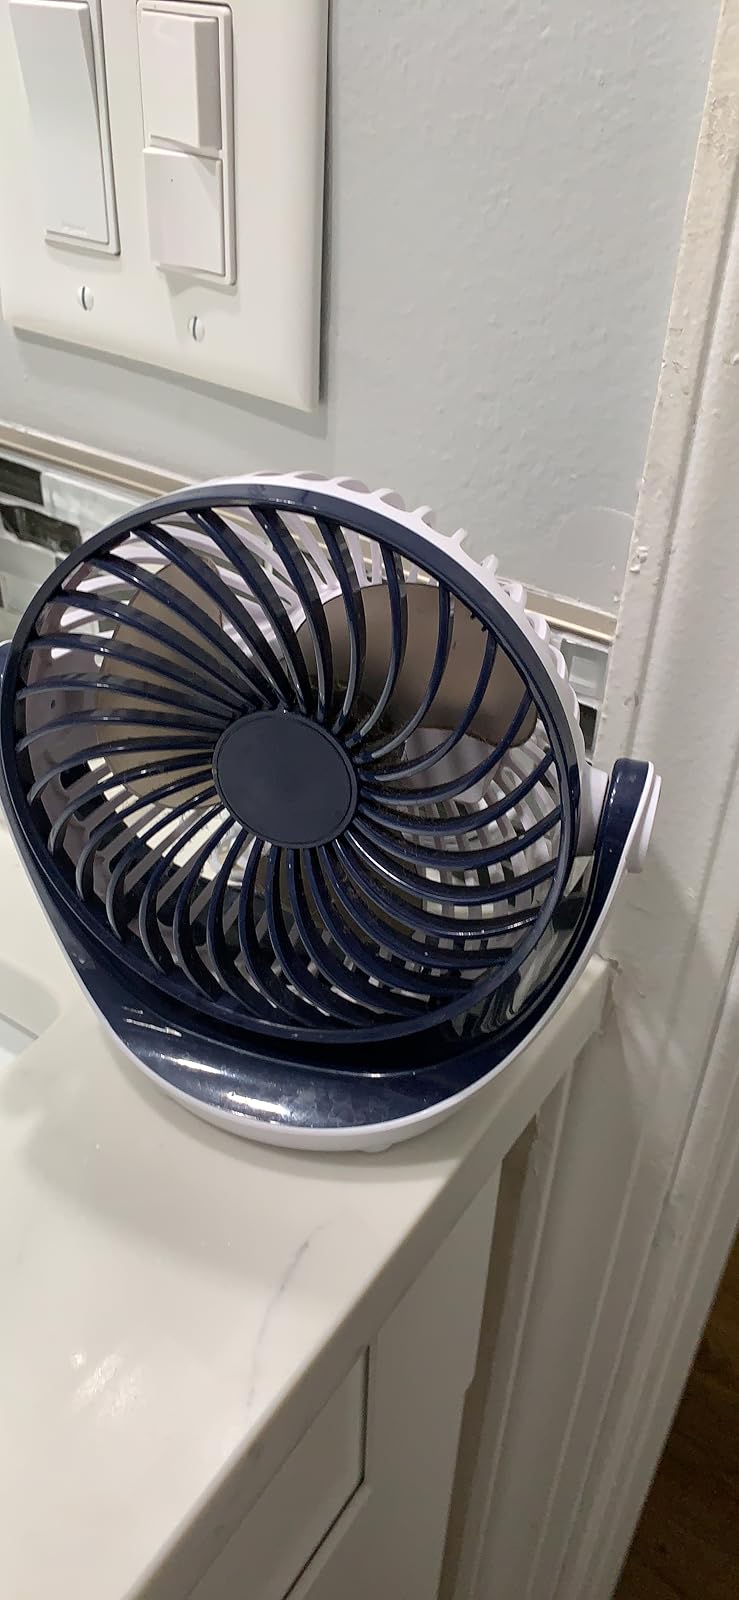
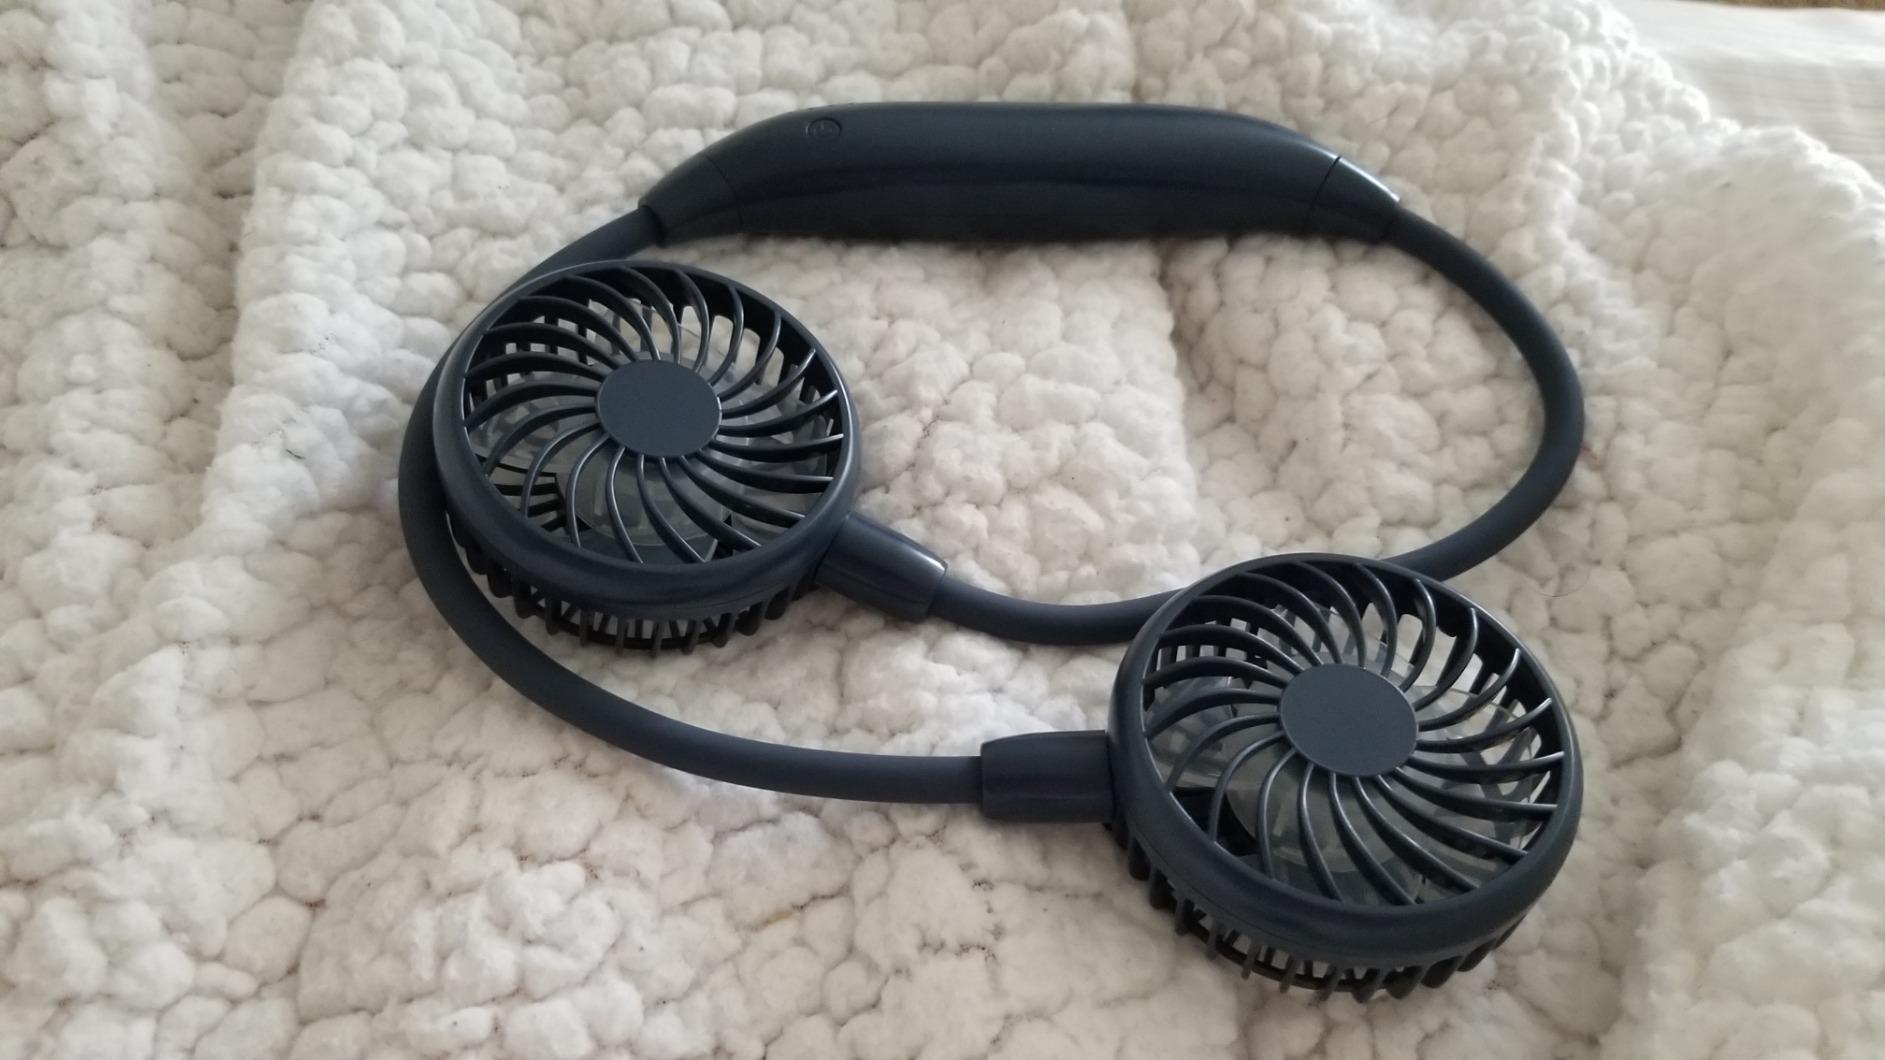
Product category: fan
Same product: no